The Beggar Countess

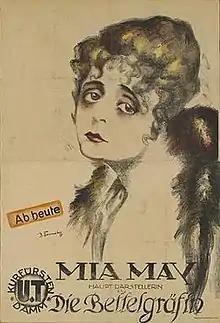
German film poster

The Beggar Countess is a 1918 German silent film directed by Joe May and Bruno Ziener and starring Mia May, Heinrich Peer, and Johannes Riemann.